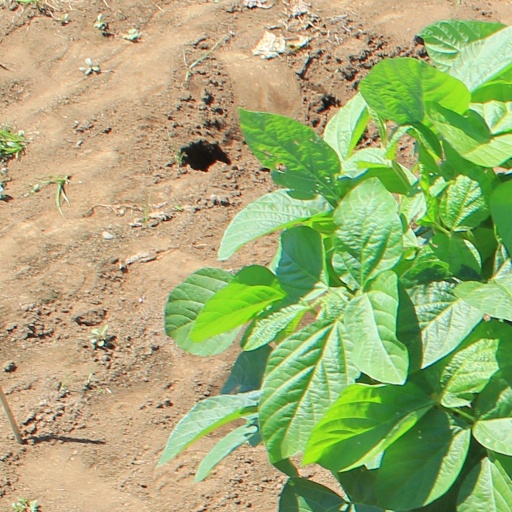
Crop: soybean